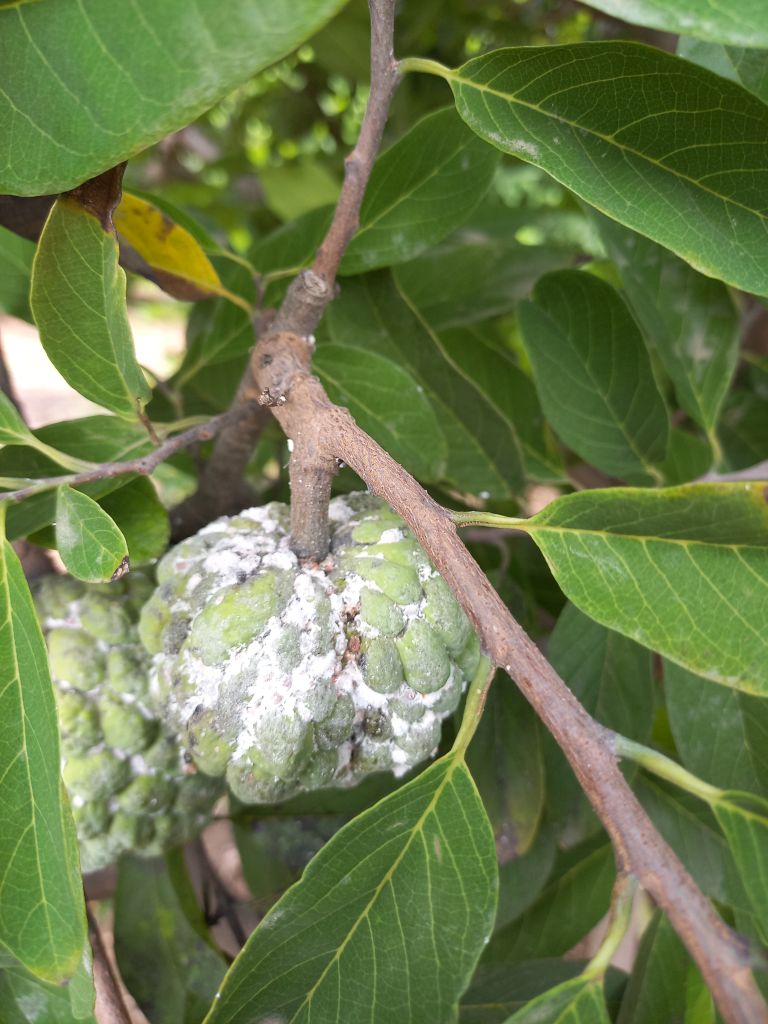
Disease label: Mealy Bug